History of SE Palmeiras

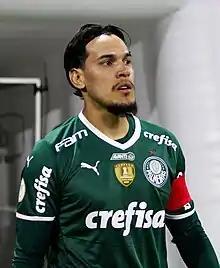
Gustavo Gómez, Palmeiras’ captain and defender

Palmeiras was eliminated in the quarterfinals by Nacional, drawing 1–1 at home and 0–0 away. In the Brazilian Championship, under coach Muricy Ramalho, Palmeiras led for 19 rounds but faltered in the final stretch, finishing fifth and failing to qualify for the Libertadores, disappointing fans. On November 29, in a Brazilian Championship match against Atlético Mineiro, Palmeiras, still vying for a Libertadores spot, won 3–1, highlighted by a remarkable goal by midfielder Diego Souza. From just beyond midfield, as goalkeeper Carini cleared a ball from Vágner Love, Diego struck it first-time, lobbing the entire Atlético defense from 53 meters to score a historic goal.